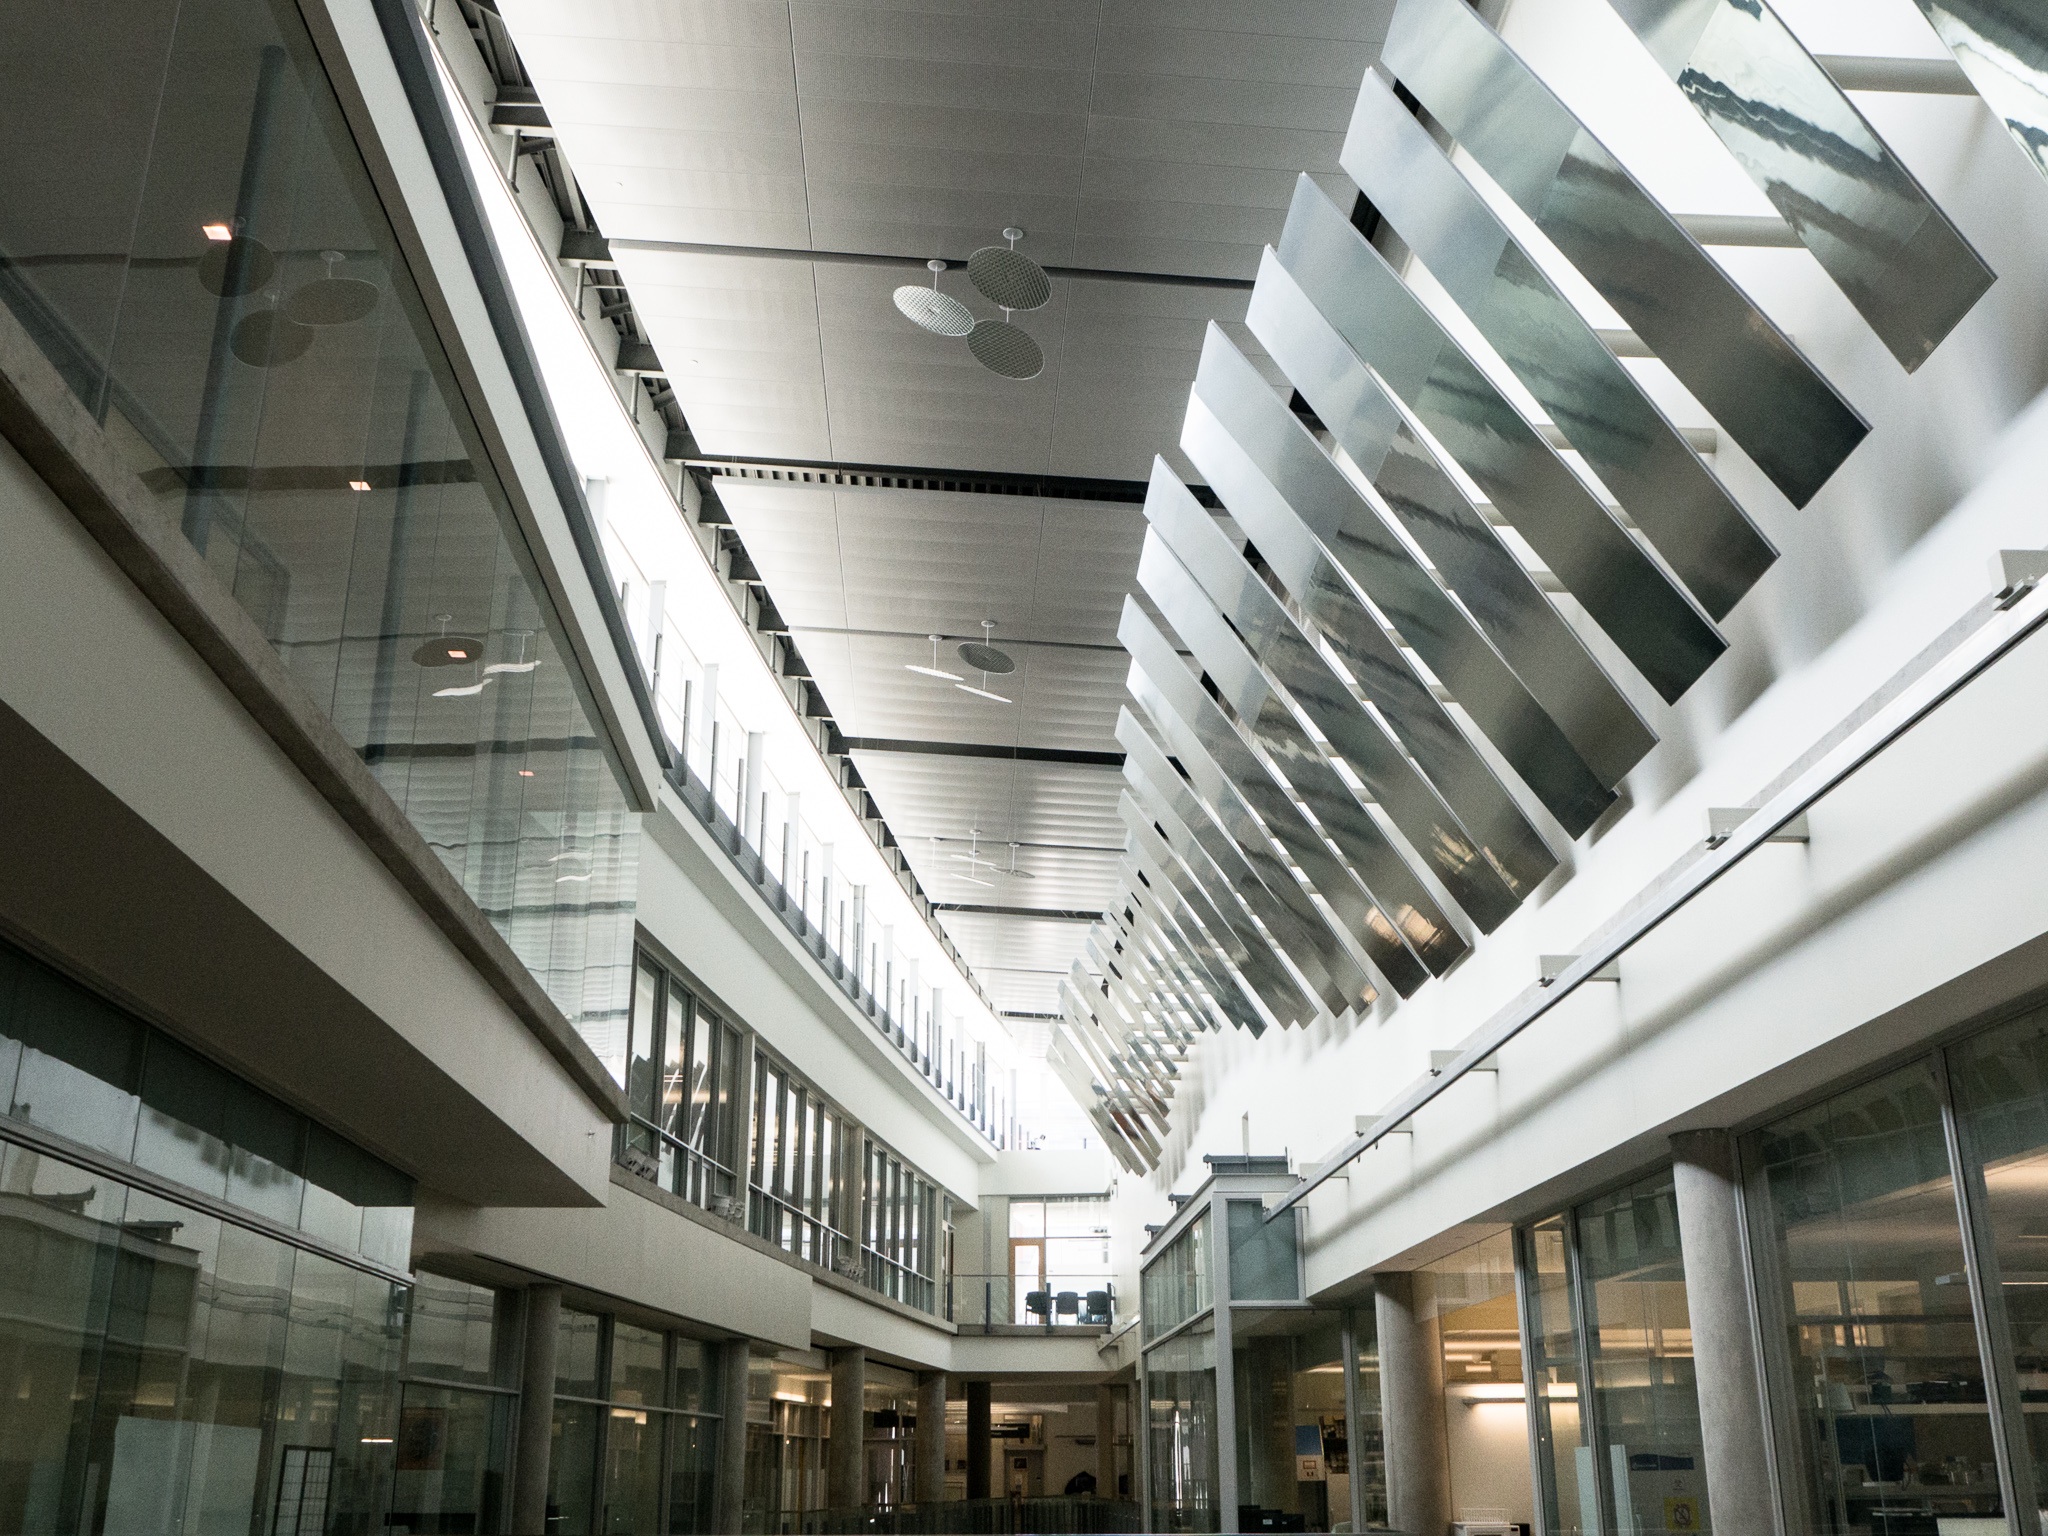
architecture, building, ceiling, public transport, interior design, airport terminal, infrastructure, headquarters, convention center, daylighting, shopping mall